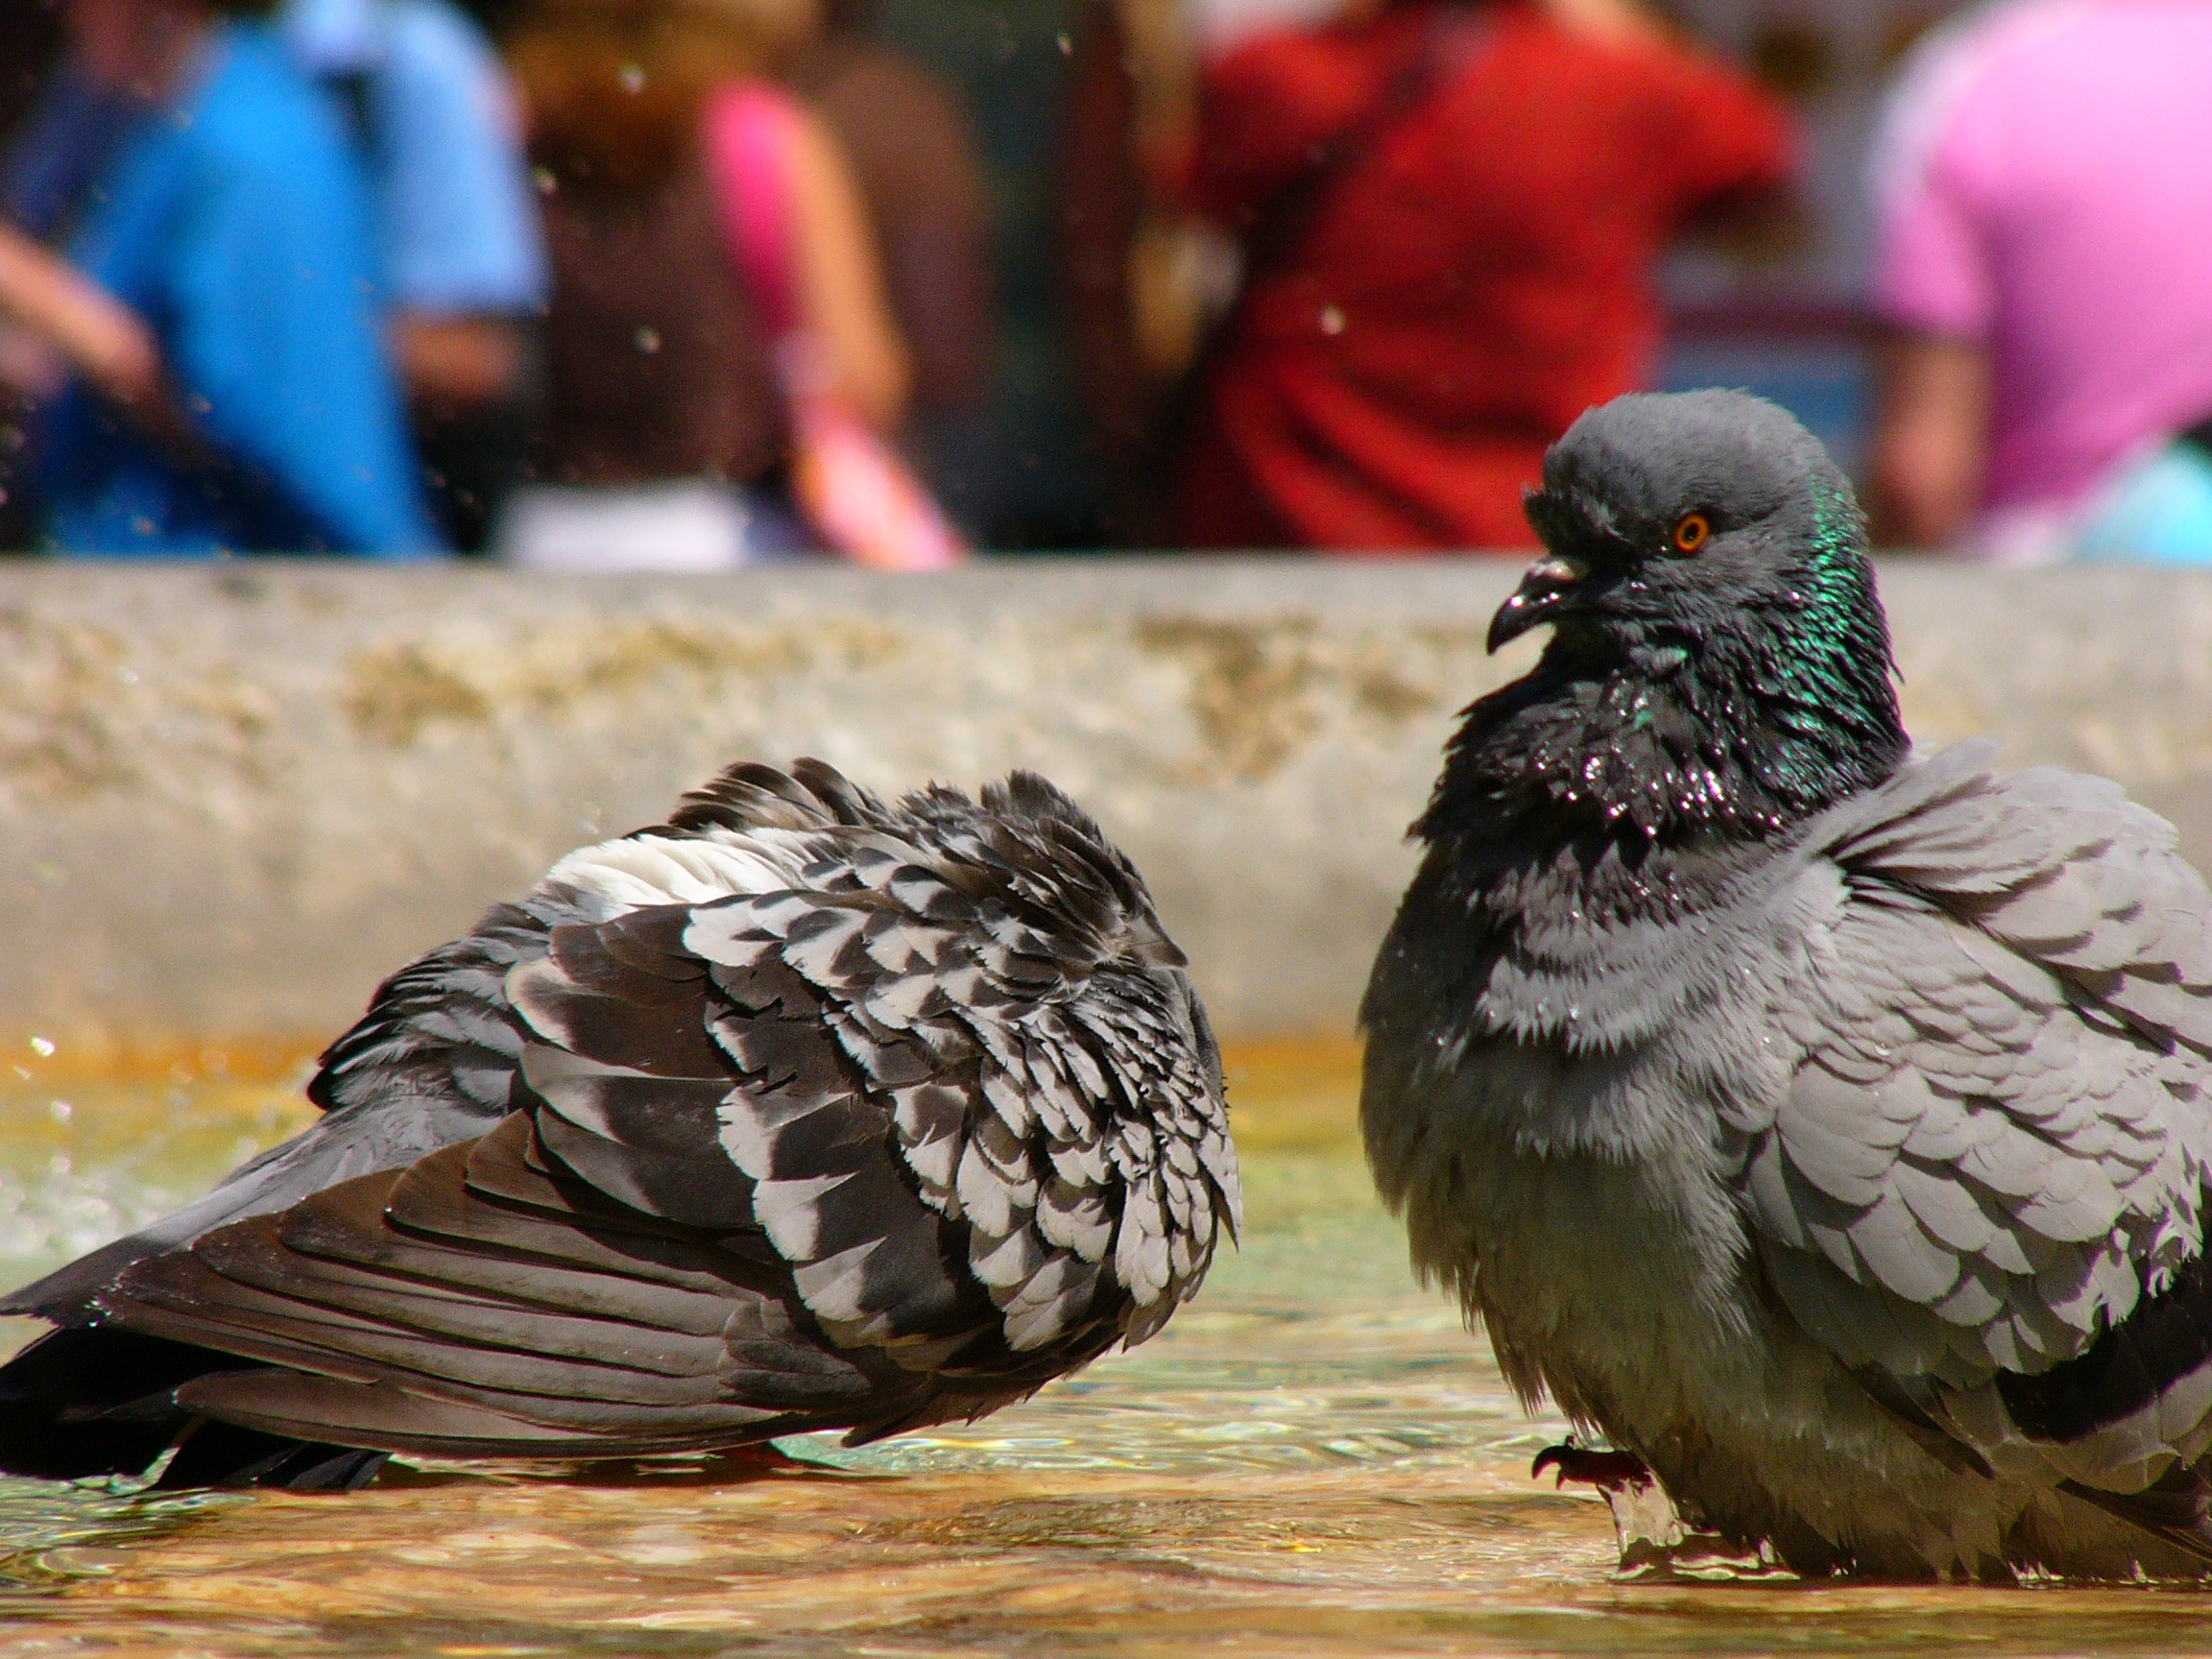
bird, wing, wildlife, beak, italy, fauna, birds, pigeons, rome, vertebrate, pigeons and doves